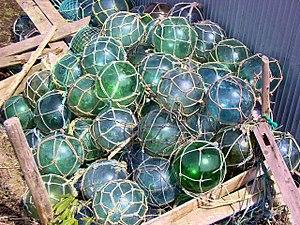
Une boule de sorcière, également appelée witch ball voire watch ball, est une sphère en verre, creuse, de diamètre pouvant aller jusqu'à 18 cm. Fabriquées en plusieurs coloris, avec une prédominance du vert et du bleu, ces objets traditionnels étaient souvent suspendus à un arbre ou à une fenêtre et avaient pour objet de protéger la maison contre des esprits maléfiques, les conjurations des sorcières et le malheur en général.